Borregos Salvajes

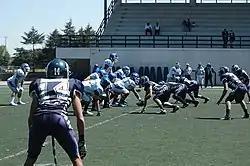
Game between Borregos teams from Campus Ciudad de Mexico and Campus Toluca at Toluca

The Toluca Borregos team began in the major league in 1995, when most of the players were rookies. From 1997 onwards, they have reached the "10 Grandes" conference.